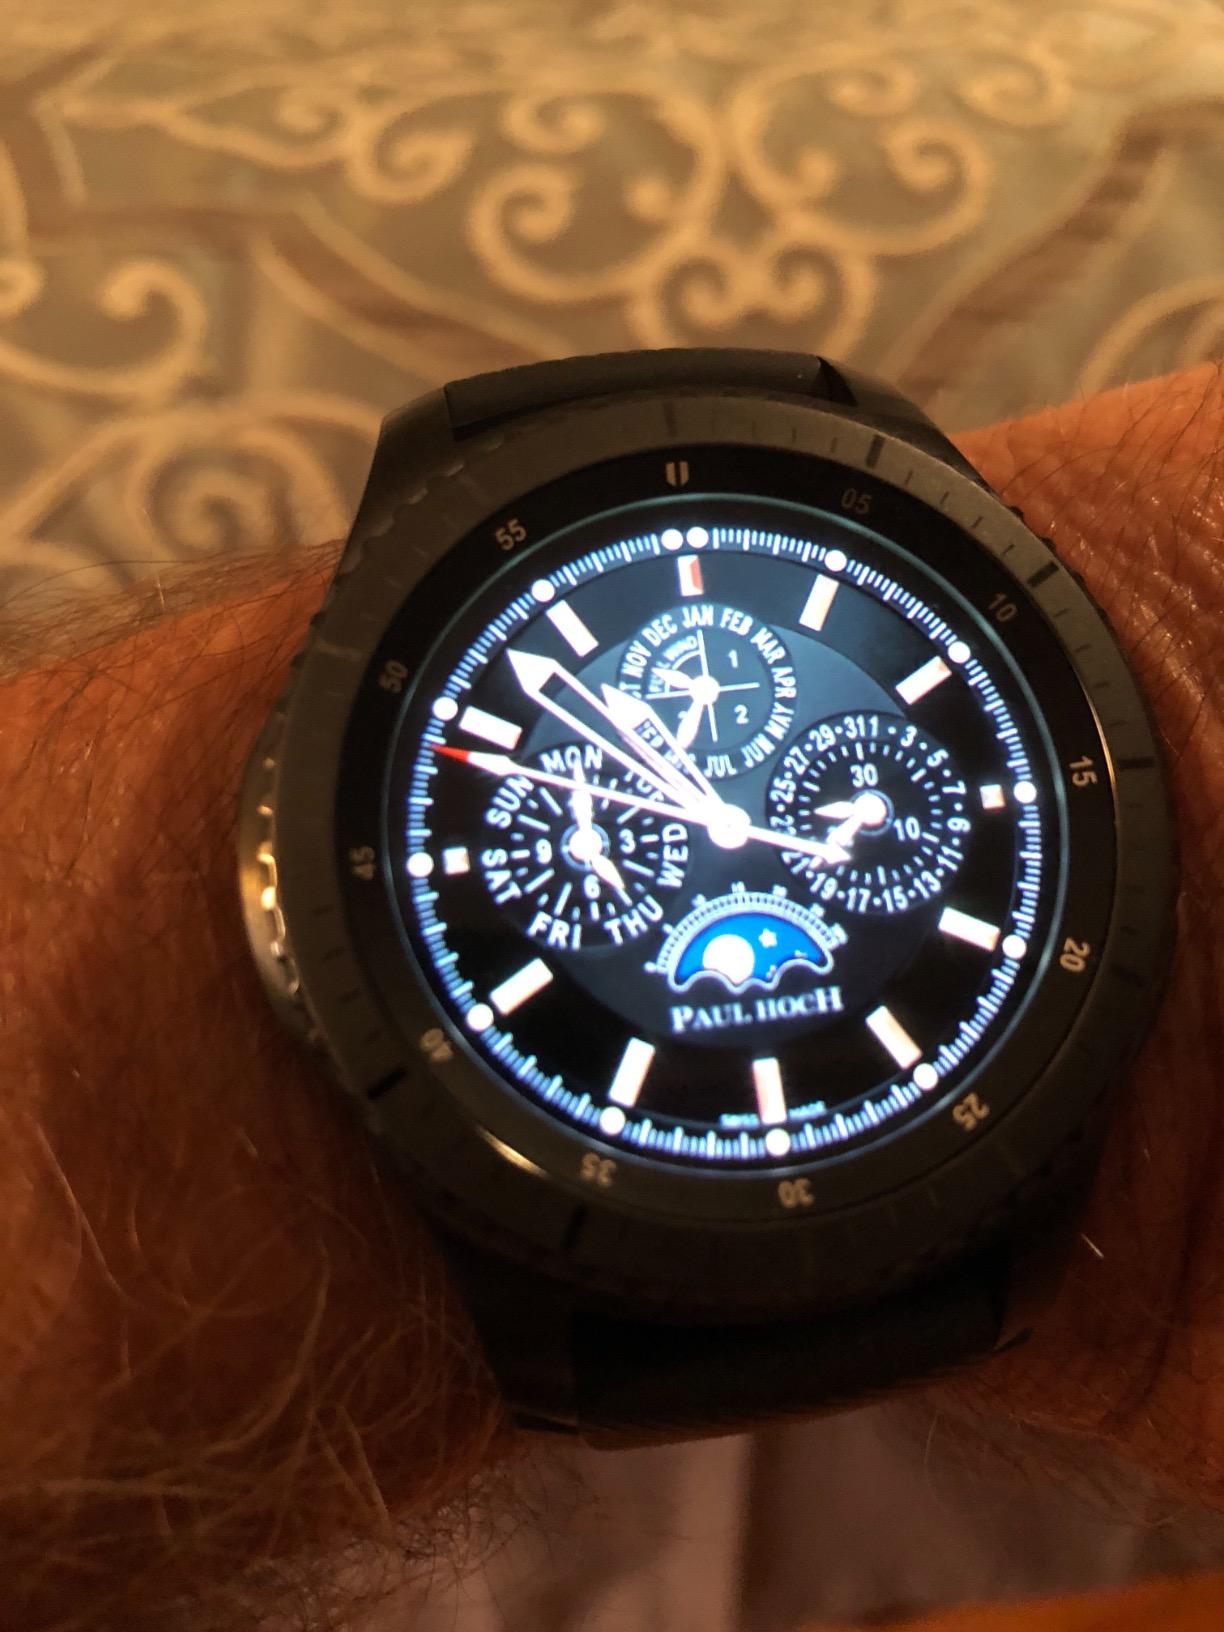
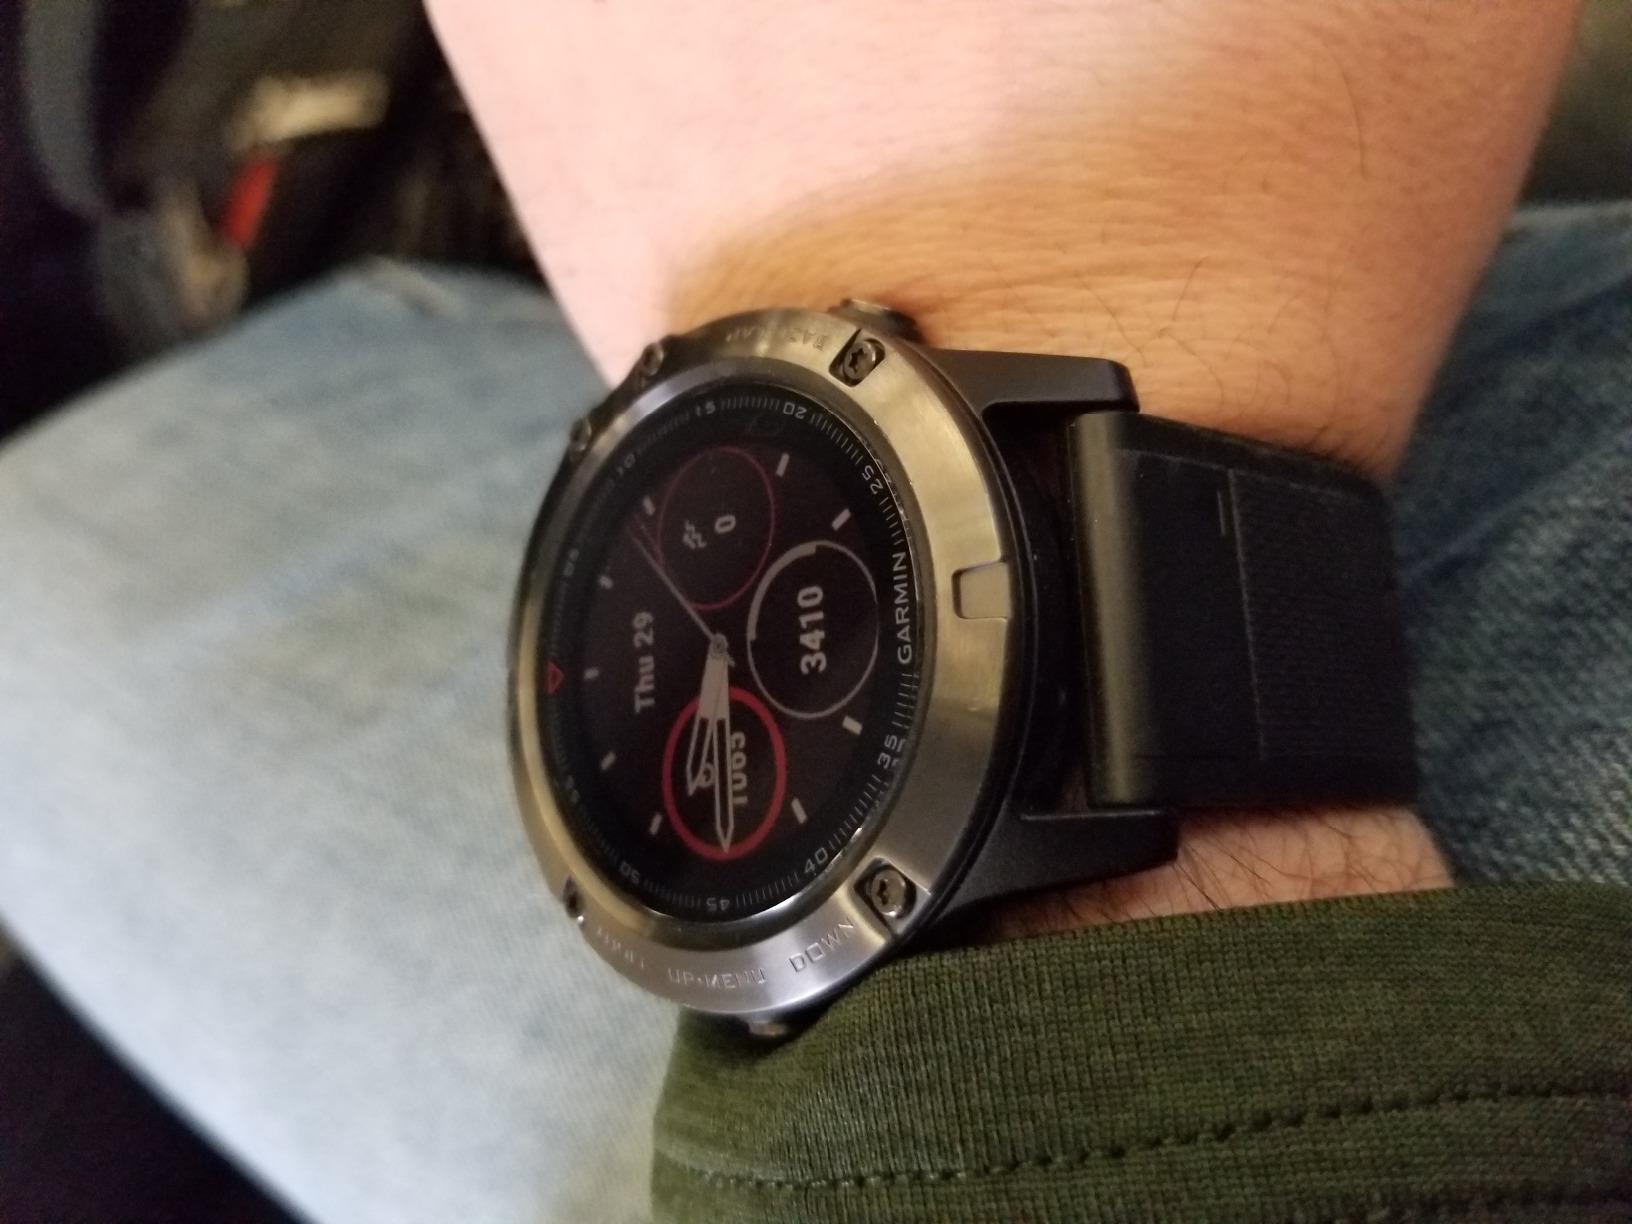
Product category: smartwatch
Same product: no